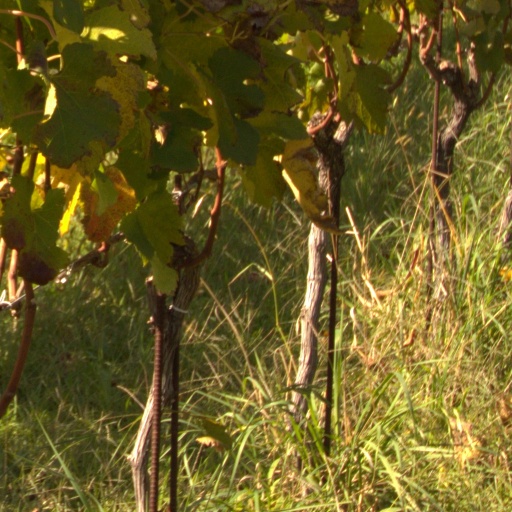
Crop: grape